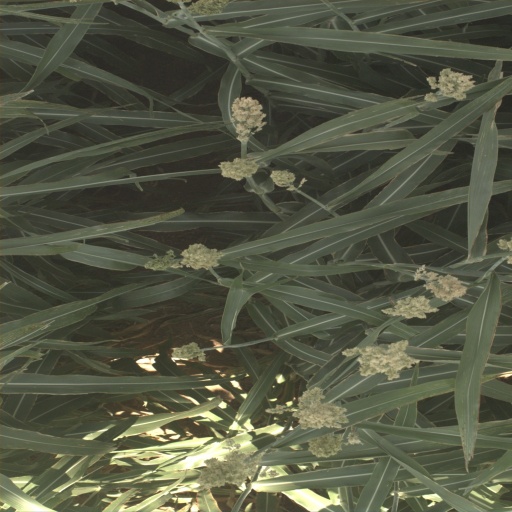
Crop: sorghum